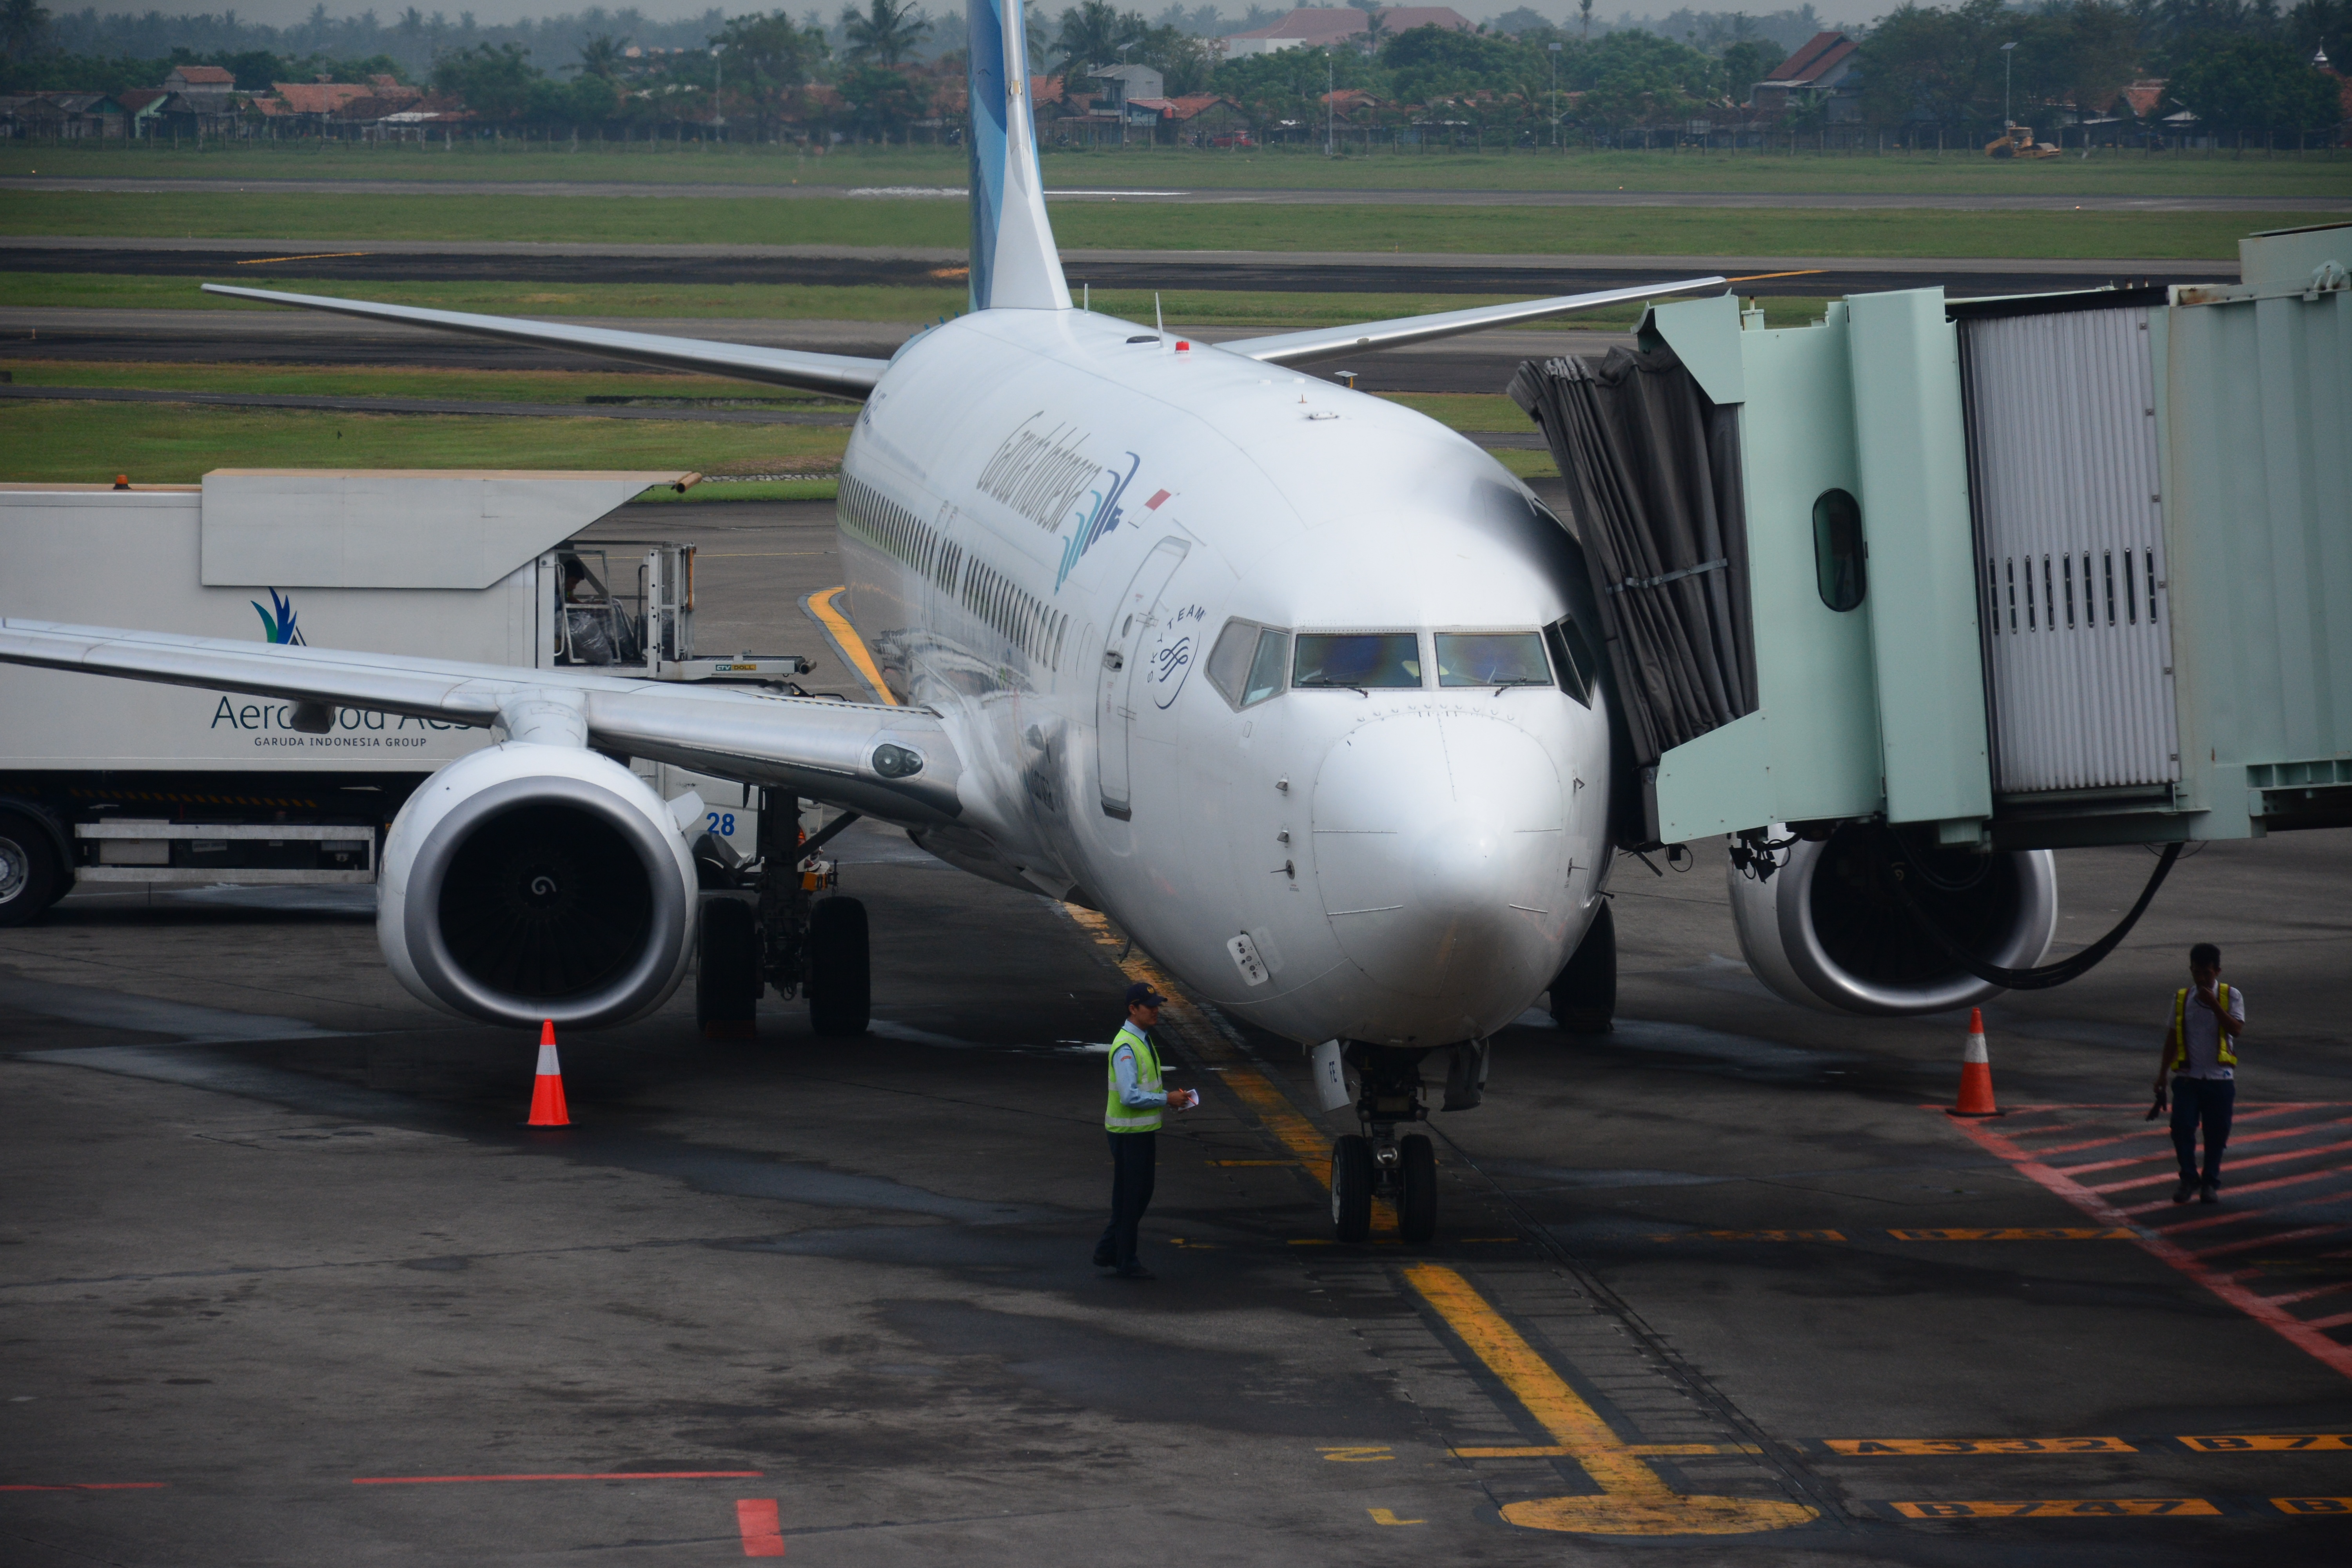
airport, airplane, aircraft, vehicle, airline, aviation, flight, infrastructure, boarding, airliner, airbus, boeing, takeoff, air force, jet aircraft, boeing 777, boeing 767, air travel, boeing 737, atmosphere of earth, wide body aircraft, narrow body aircraft, airport apron, aerospace engineering, aircraft engine, airbus a320 family